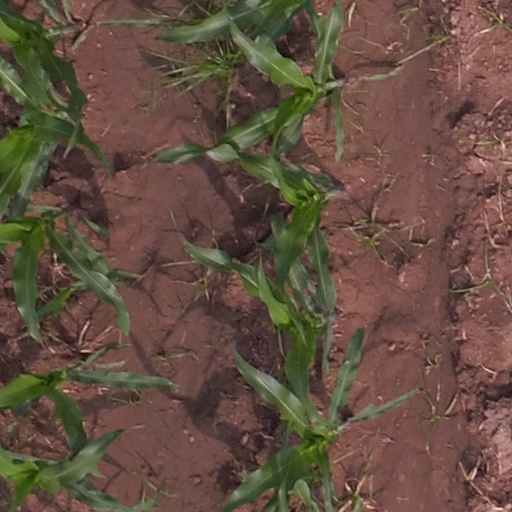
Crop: maize; corn